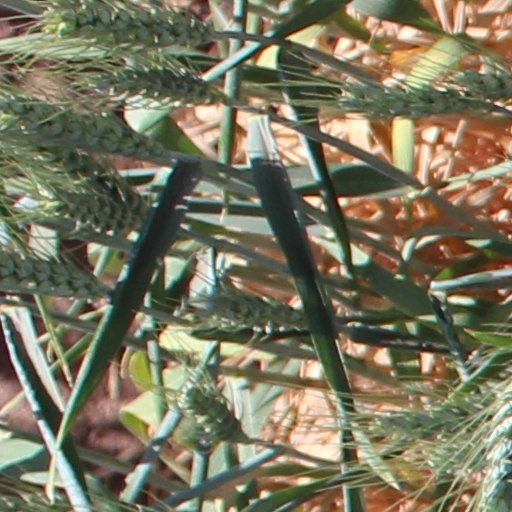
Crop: wheat